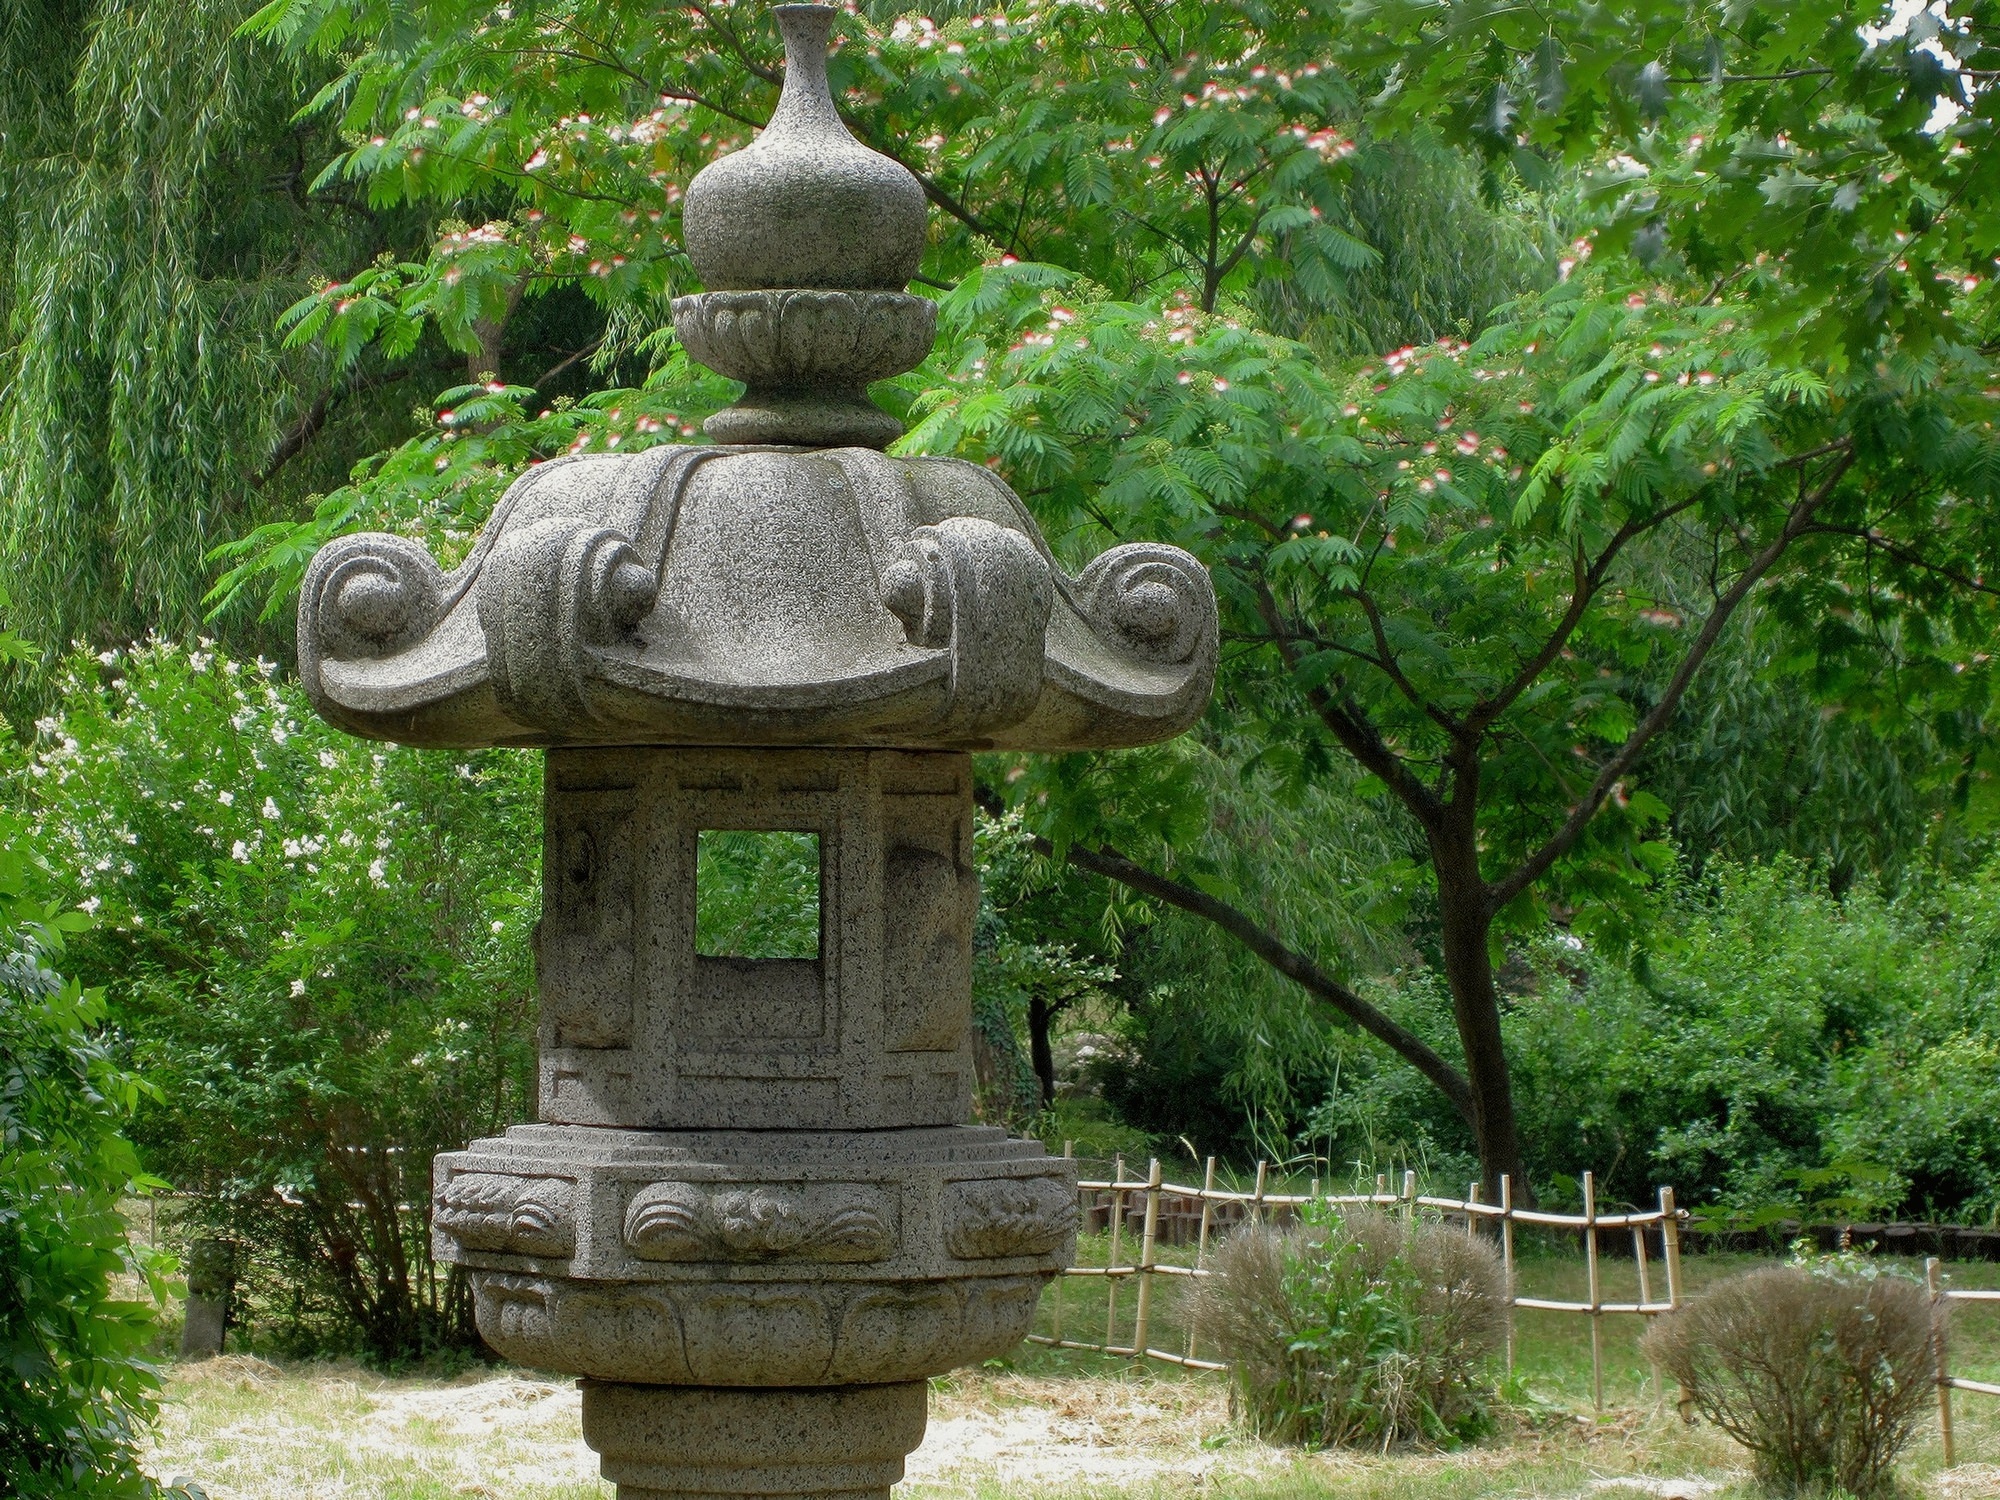
landscape, nature, monument, statue, garden, japanese garden, trees, sculpture, fountain, oriental, water feature, romania, bucharest, stone lamp, asian culture, herastrau park